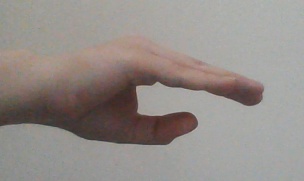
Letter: jeem